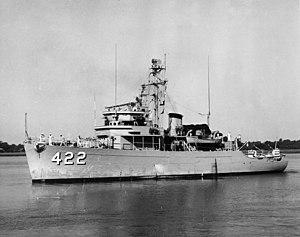
La classe aggressive est une classe de chasseur de mines des Etats-Unis, puis de l'armada espagnole.